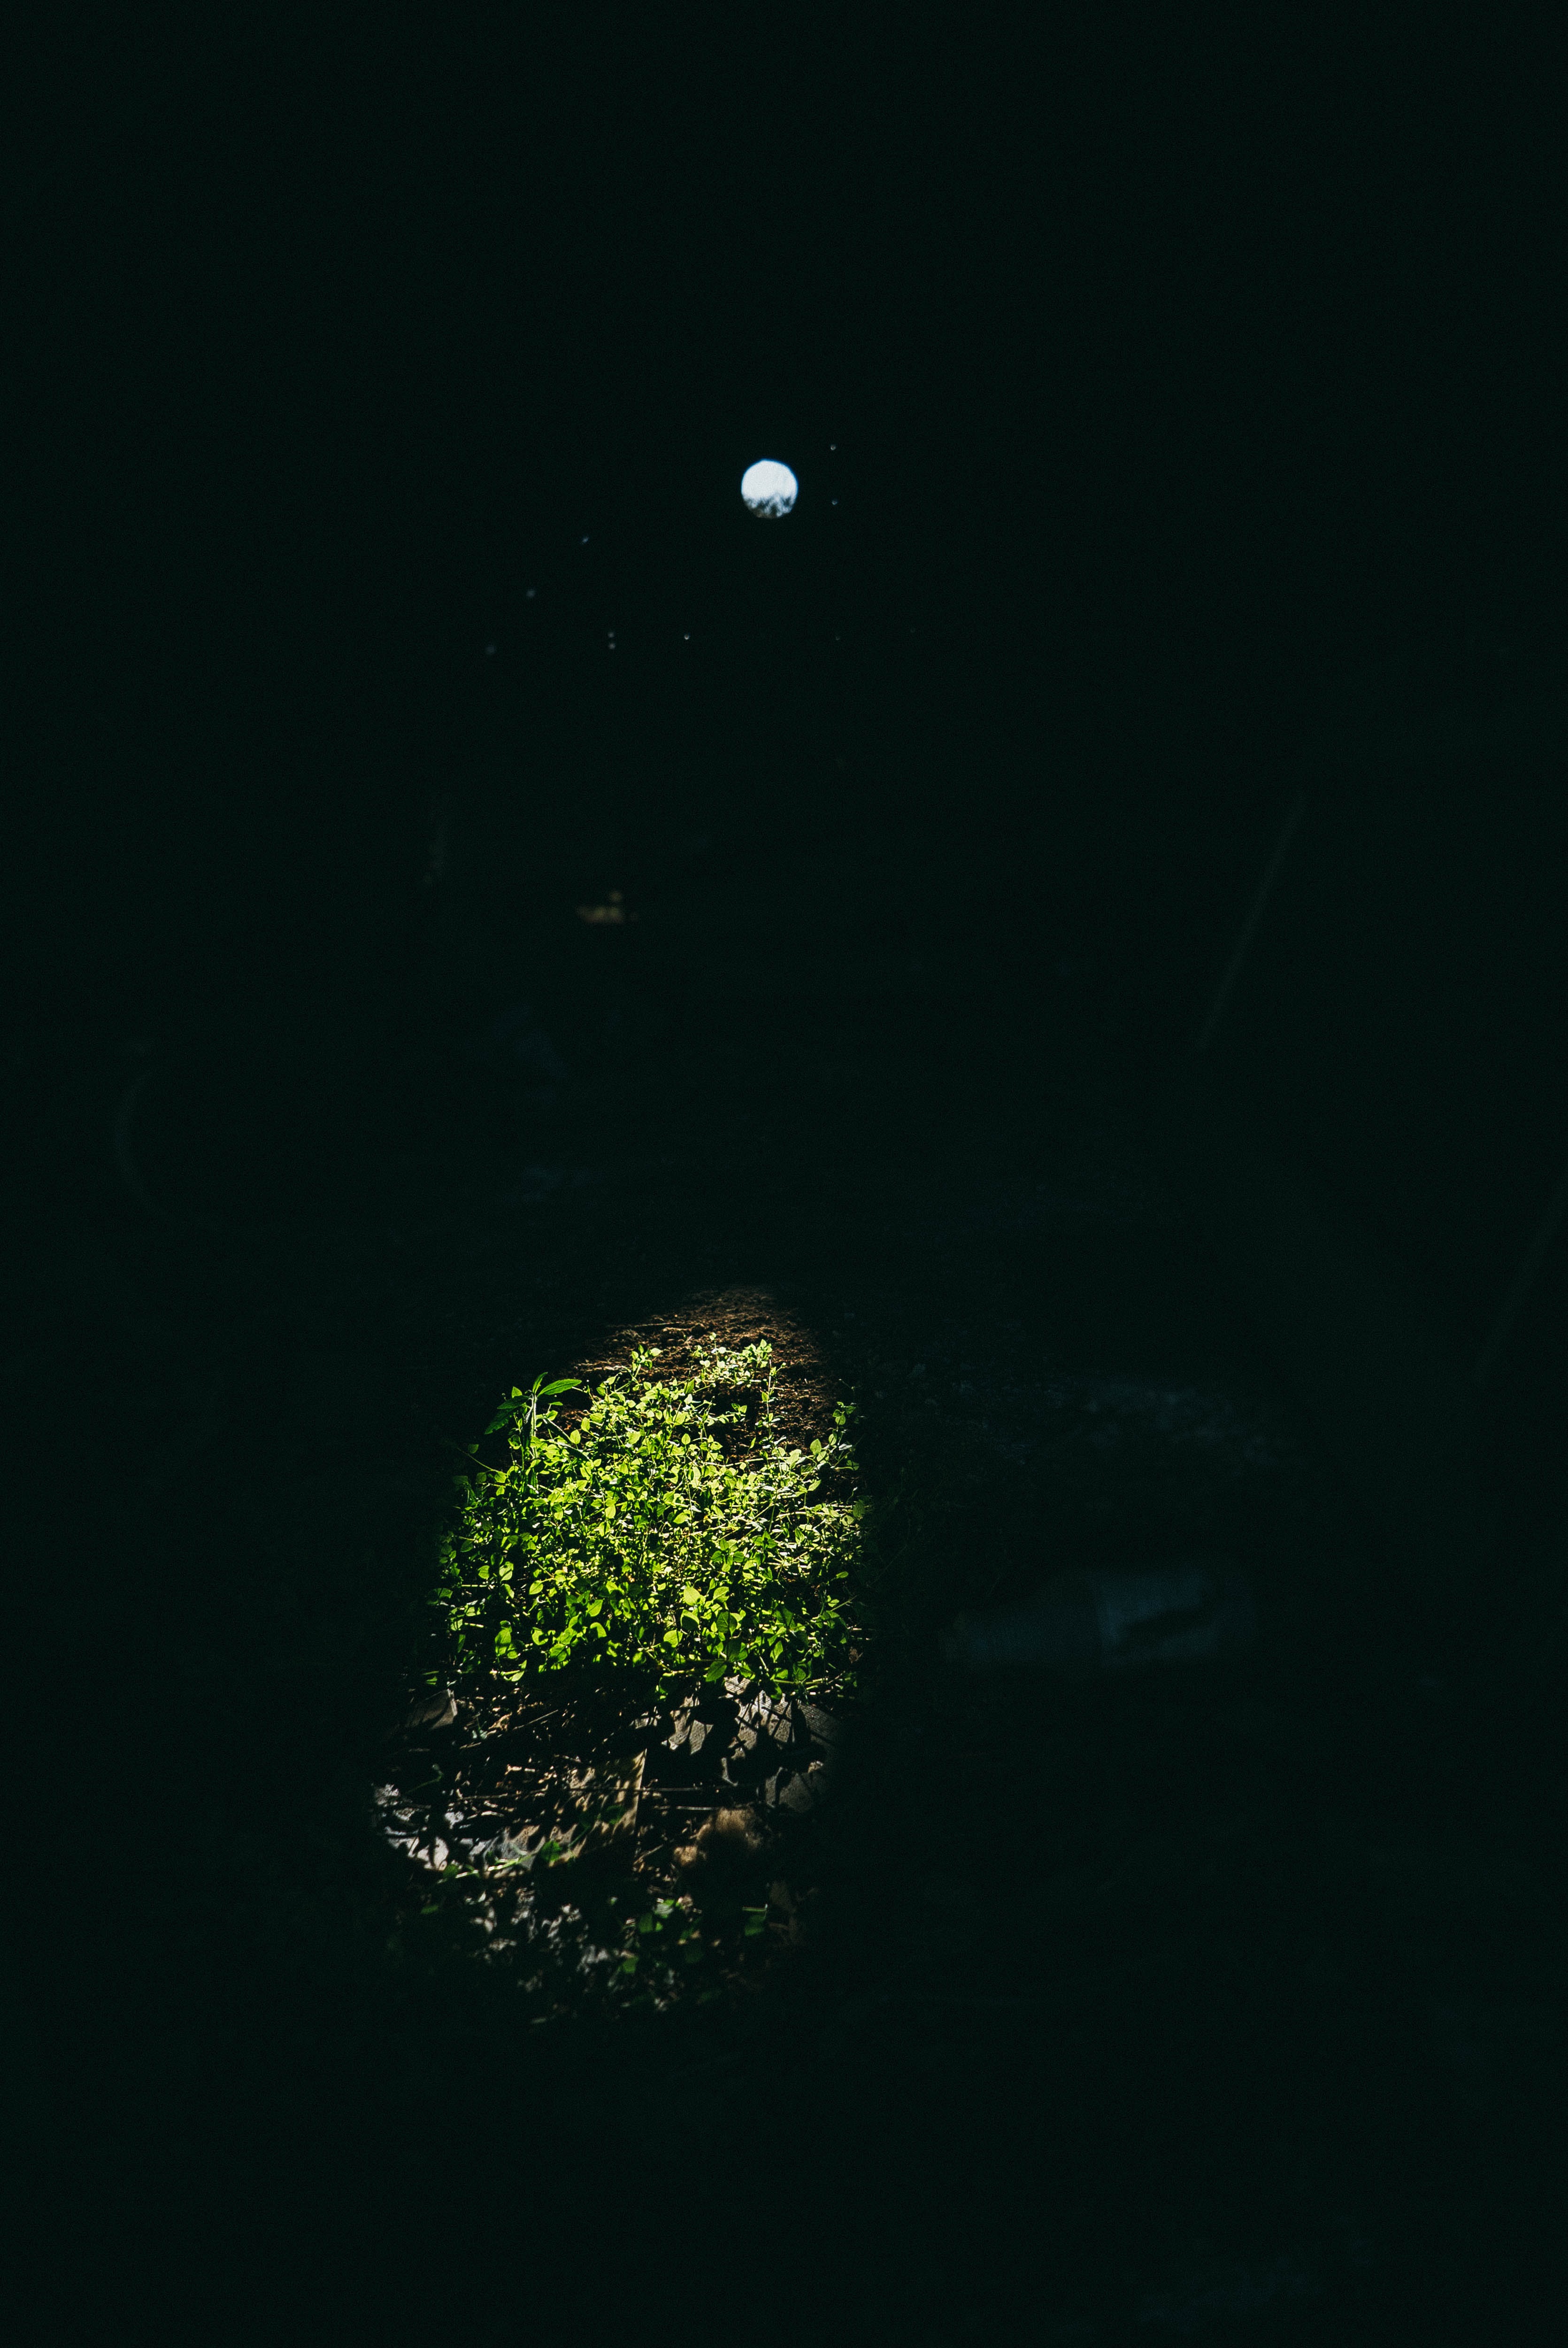
light, night, green, reflection, darkness, moon, moonlight, astronomical object